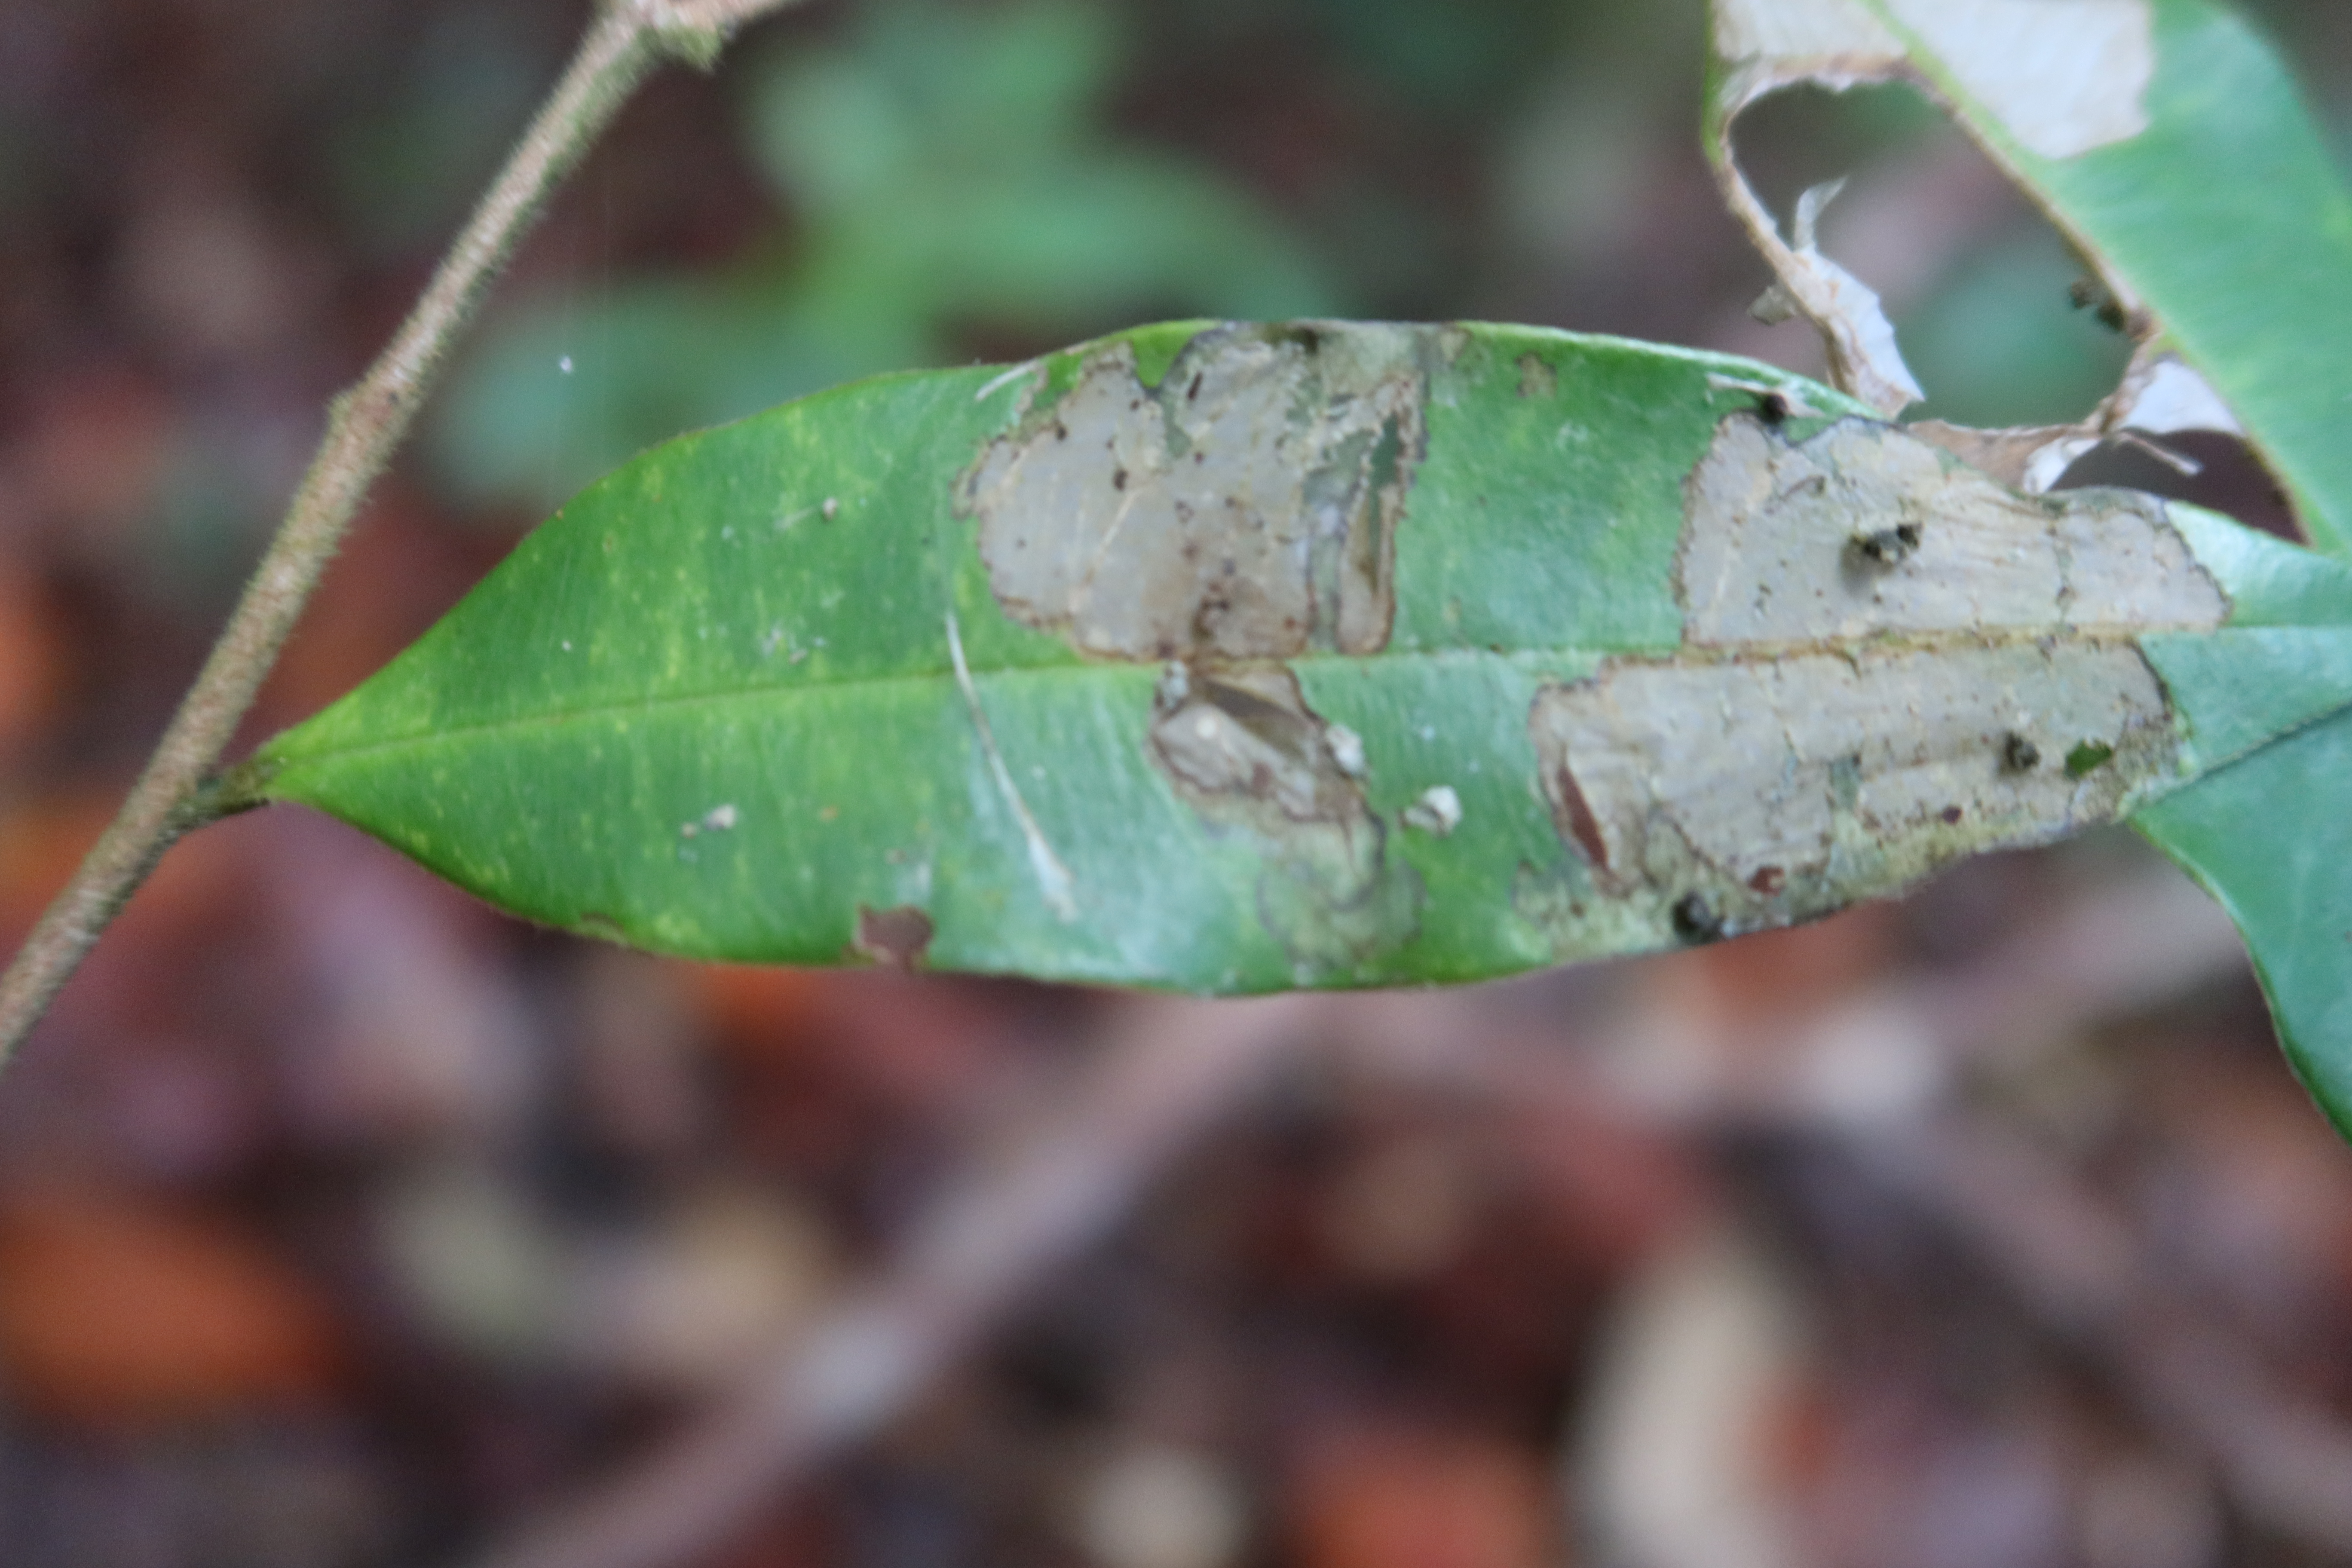
Label: Translucent lesion